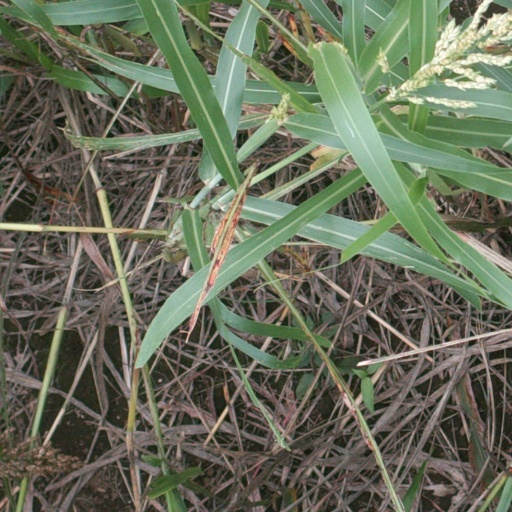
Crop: sorghum